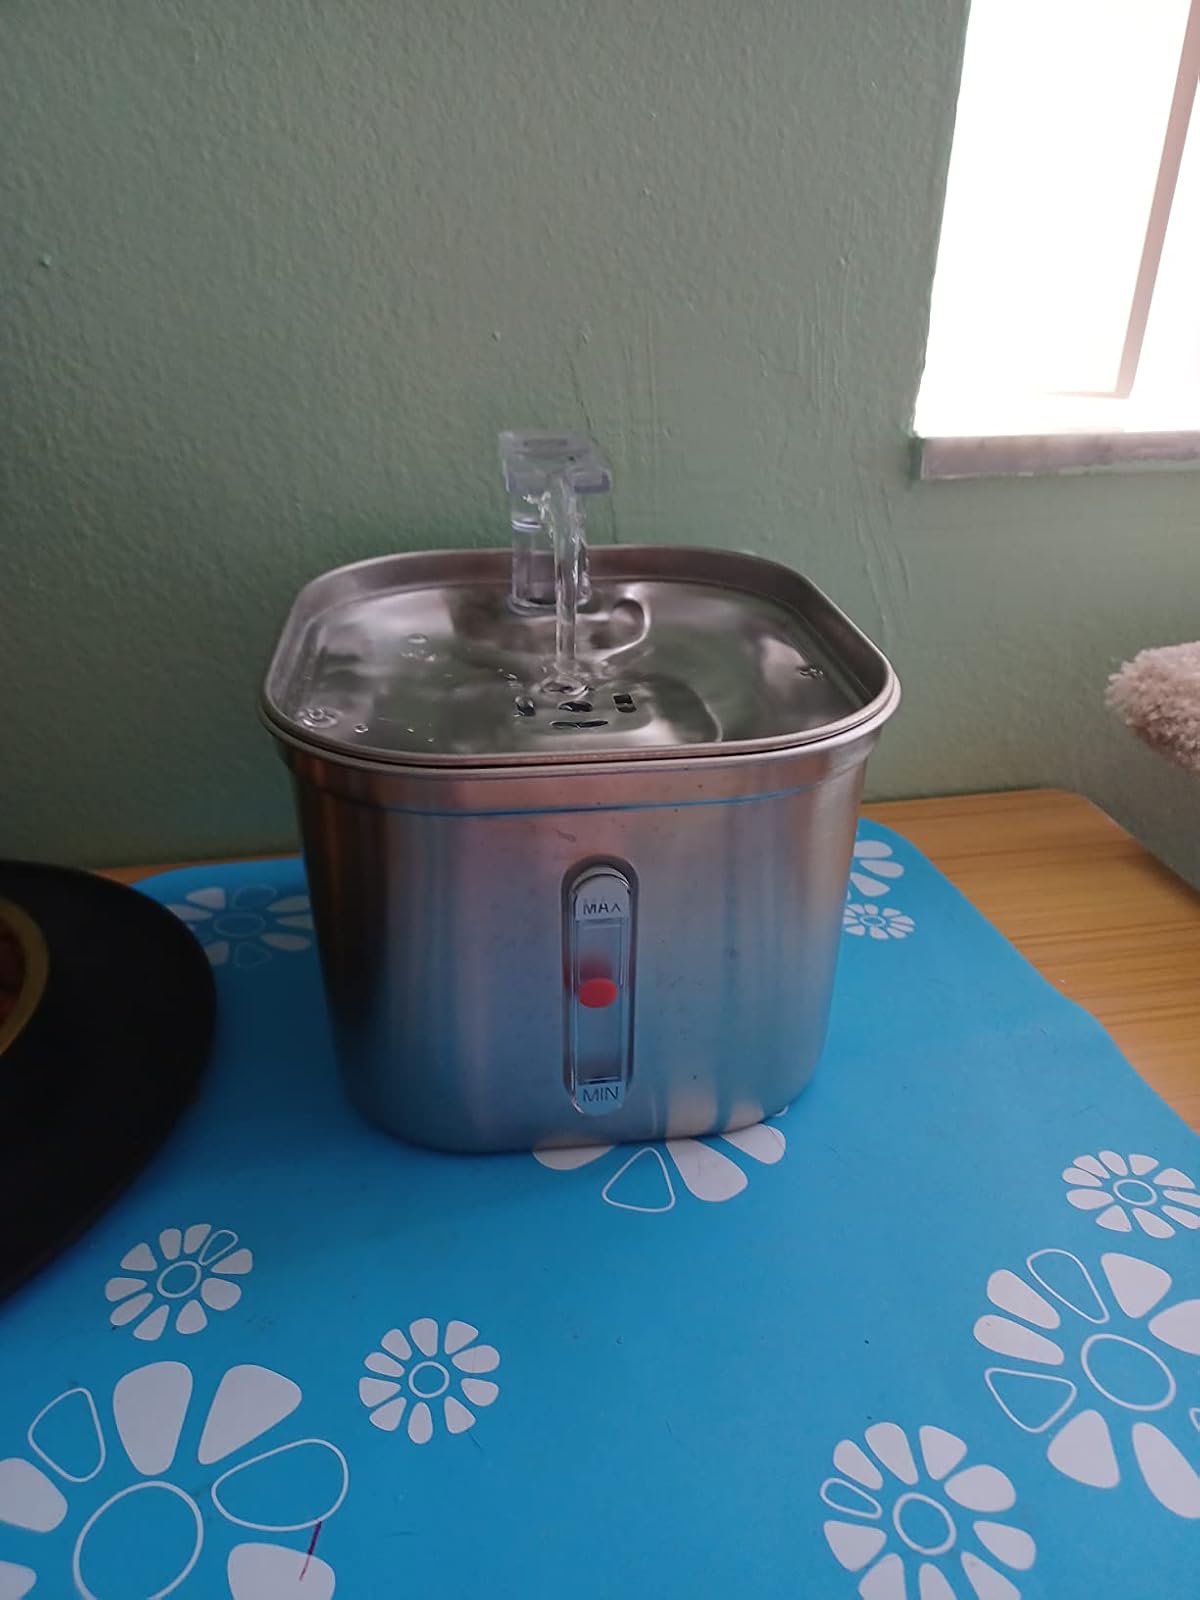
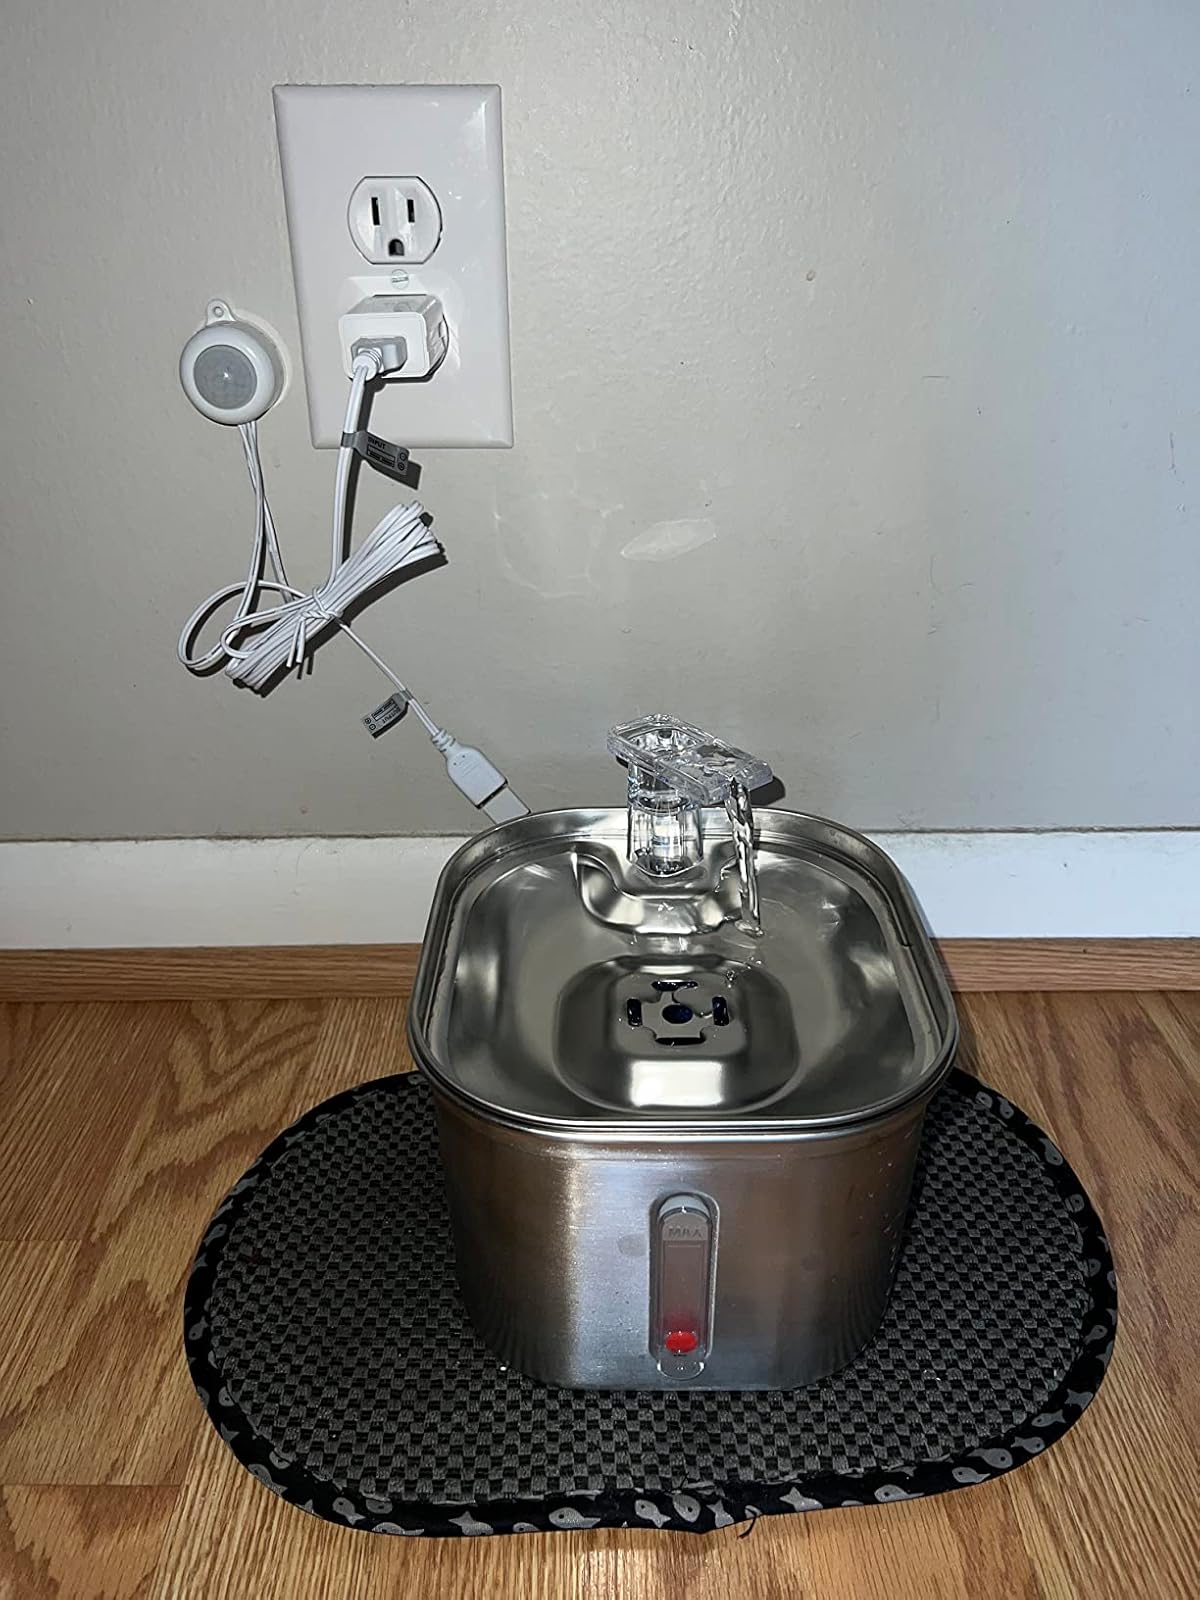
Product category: items_bowl
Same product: yes